Jacob Rees-Mogg

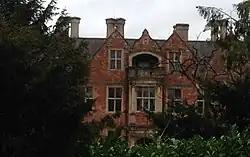
Since 2010, Rees-Mogg has lived at Gournay Court.

Rees-Mogg has cultivated a public image as a quintessentially English gentleman, whose anachronistic upper-class mannerisms and consciously traditionalist attitudes have led to him being dubbed the "Honourable Member for the 18th century".